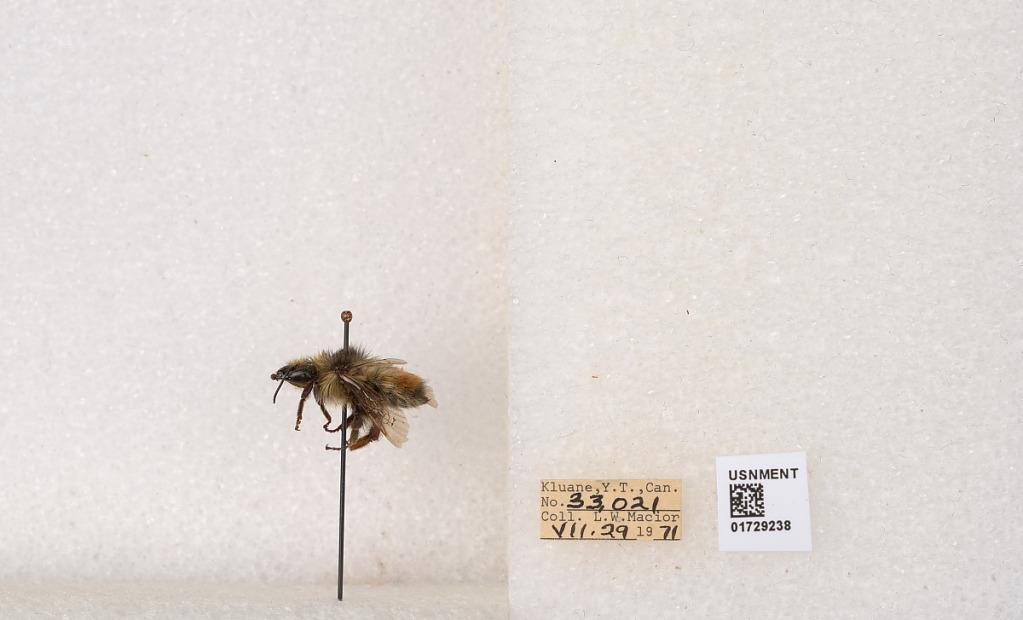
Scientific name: Bombus flavifrons Cresson
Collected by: L. Macior
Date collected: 1971-7-29
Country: Canada
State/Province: Yukon Territory
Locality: Kluane National Park and Reserve
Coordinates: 60.7493, -139.504